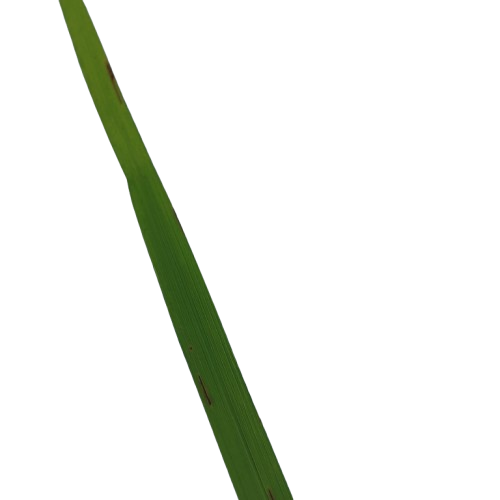
Label: Rice Blast